Hak-ju Lee

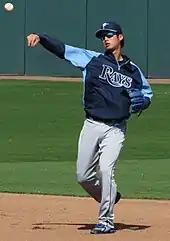
Lee with the Tampa Bay Rays in 2013

On January 7, 2011, Lee was traded to the Tampa Bay Rays along with fellow prospects Chris Archer, Brandon Guyer, Robinson Chirinos and Cubs outfielder Sam Fuld for pitcher Matt Garza, outfielder Fernando Perez and minor league pitcher Zac Rosscup.